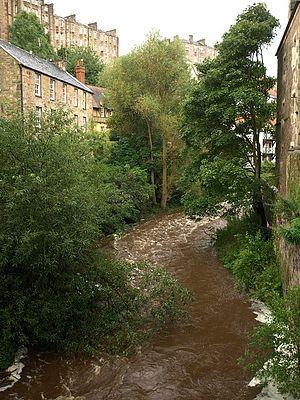
Le Water of Leith est la rivière principale d'Édimbourg, la capitale d'Écosse.